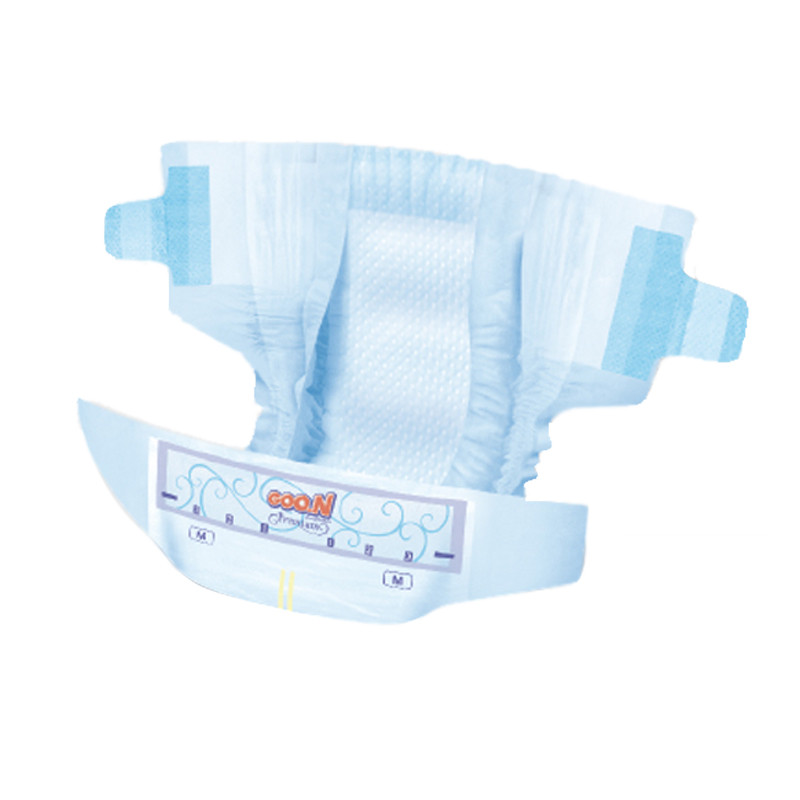
Label: trash